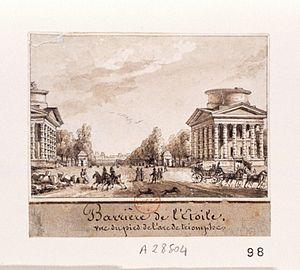
La barrière de l'Étoile vue du pied de l'Arc de Triomphe, par Christophe Civeton (1796-1831)
L’avenue de Wagram est une des voies radiales de l'Étoile. Elle forme la limite entre les 8ᵉ et 17ᵉ arrondissements de Paris ; partant de la place Charles-de-Gaulle, au sud, elle se termine à la place de Wagram au nord. Sa longueur est de 1 500 mètres, et sa largeur de 36 mètres.
La place Charles-de-Gaulle, appelée aussi la place de l’Étoile, est un rond-point situé à Paris, à cheval sur les 8ᵉ, 16ᵉ et 17ᵉ arrondissements. Malgré le fait qu'elle ait été officiellement rebaptisée en 1970, son ancien nom de l'Étoile reste plus fréquent. Au centre de cette place se trouve l'Arc de Triomphe.
Les barrières de Paris sont de trois sortes :